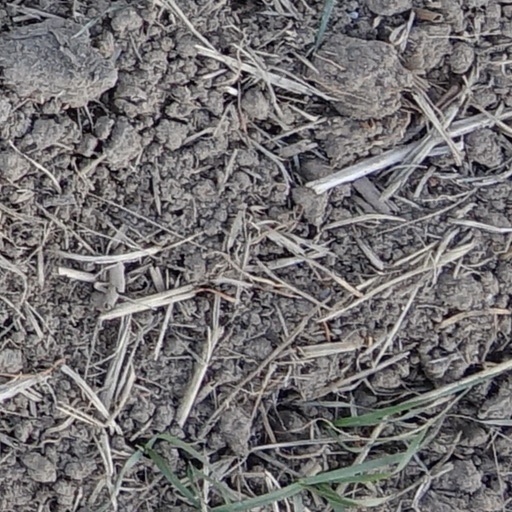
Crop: wheat